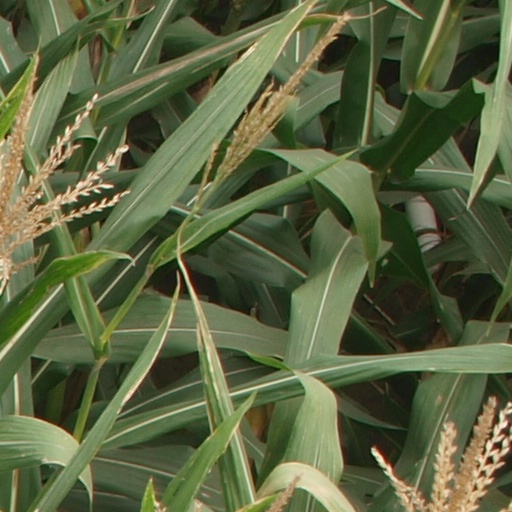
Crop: maize; corn